Tad the Lost Explorer and the Secret of King Midas

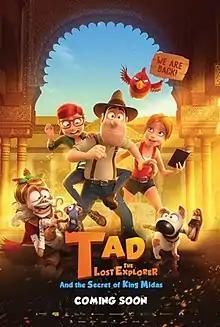
Film poster

Tad the Lost Explorer and the Secret of King Midas (}) is a 2017 Spanish animated adventure comedy film directed by Enrique Gato (who directed the first film) and David Alonso. Produced by Ikiru Films, Telecinco Cinema, El Toro Pictures, Lightbox Entertainment and Telefónica Studios, it is a sequel to "Tad, The Lost Explorer" (2012).